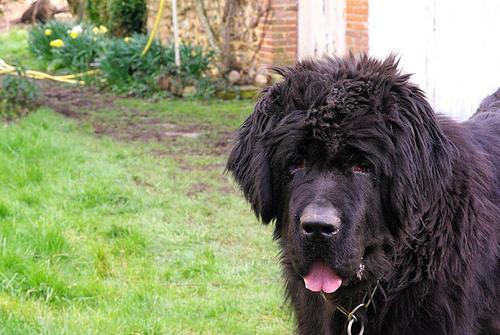
Breed: newfoundland